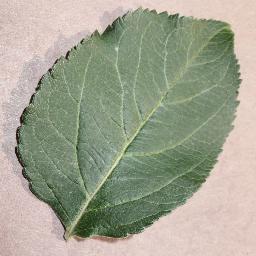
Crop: apple
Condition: healthy